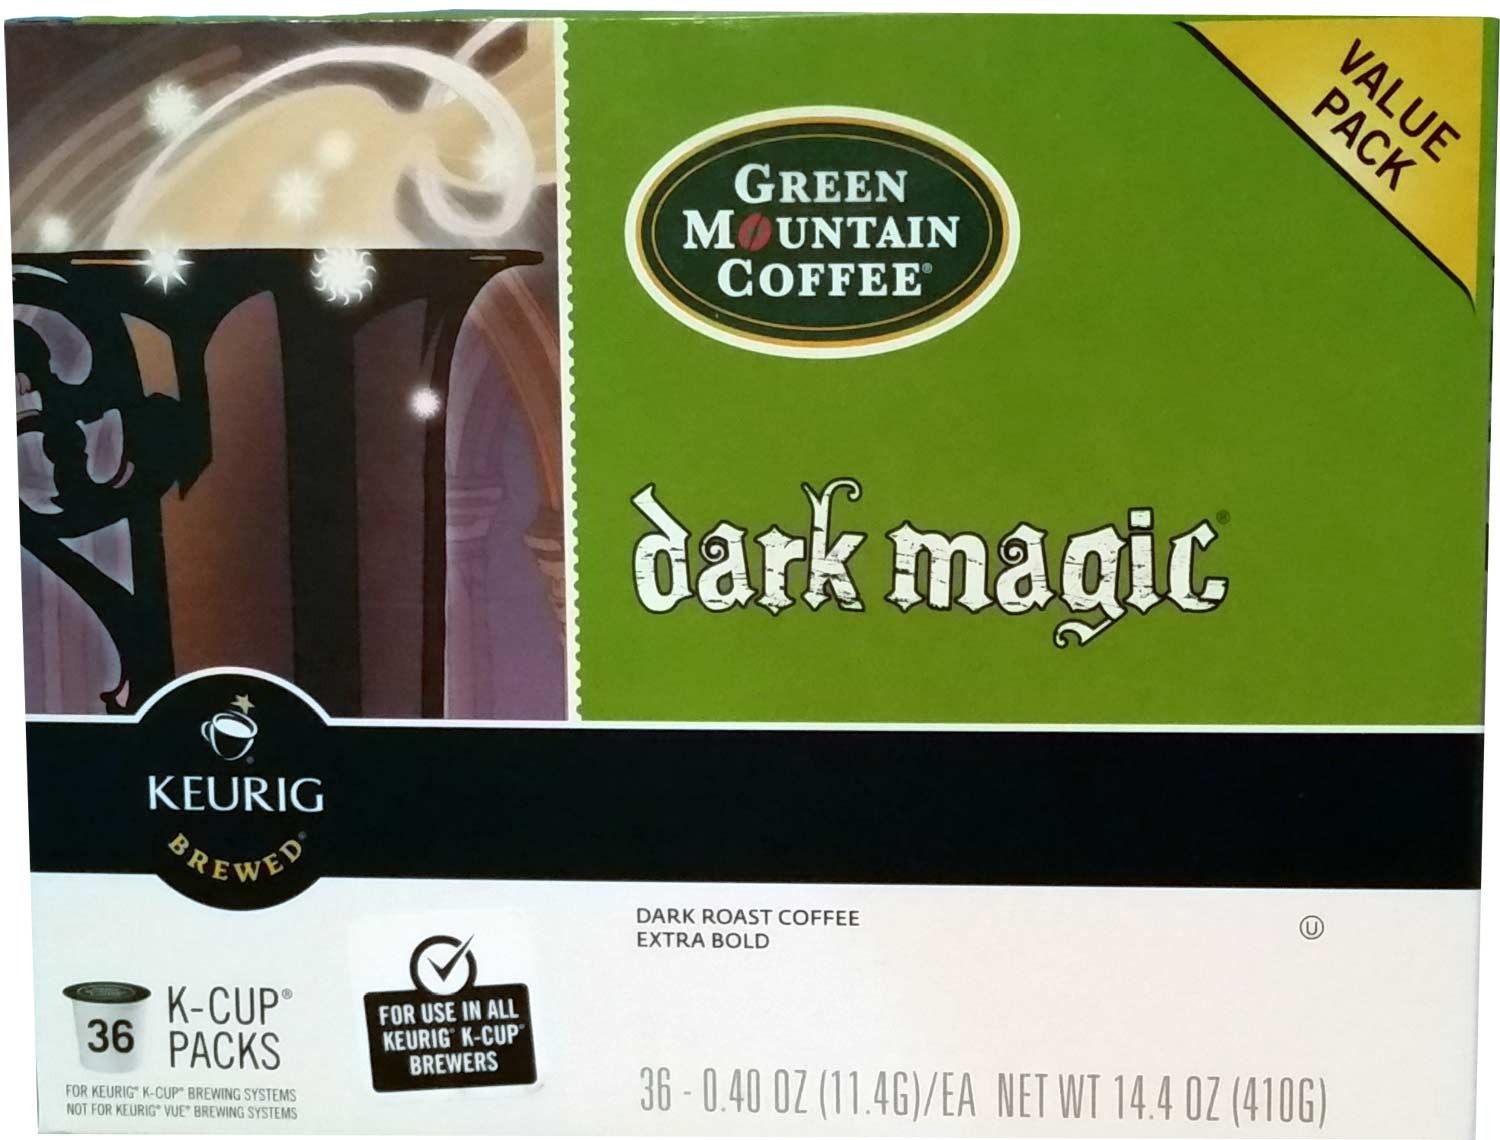
Item Name: Green Mountain Coffee 36 Count K-Cup Value Pack (Dark Magic)
Bullet Point 1: 36 count value pack
Bullet Point 2: Dark Magic: Extra Bold K-Cup coffee offers the rich aromatics and flavor qualities of espresso, tailored specifically for the unique brewing parameters of a K-Cup pack.
Bullet Point 3: Caramel Vanilla Cream: A luxurious blend of caramel, toasty brown sugar, and vanilla cream flavors make this a real treat.
Bullet Point 4: Breakfast Blend: This classic light roast blend offers a crisp and citrusy taste with medium acidity.
Product Description: Dark Magic has: Rich Aromatics and Flavor Qualities of Espresso Tailored Specifically for the unique brewing parameters of a K-Cup Pod.
Value: 36.0
Unit: Count

Price: 35.34